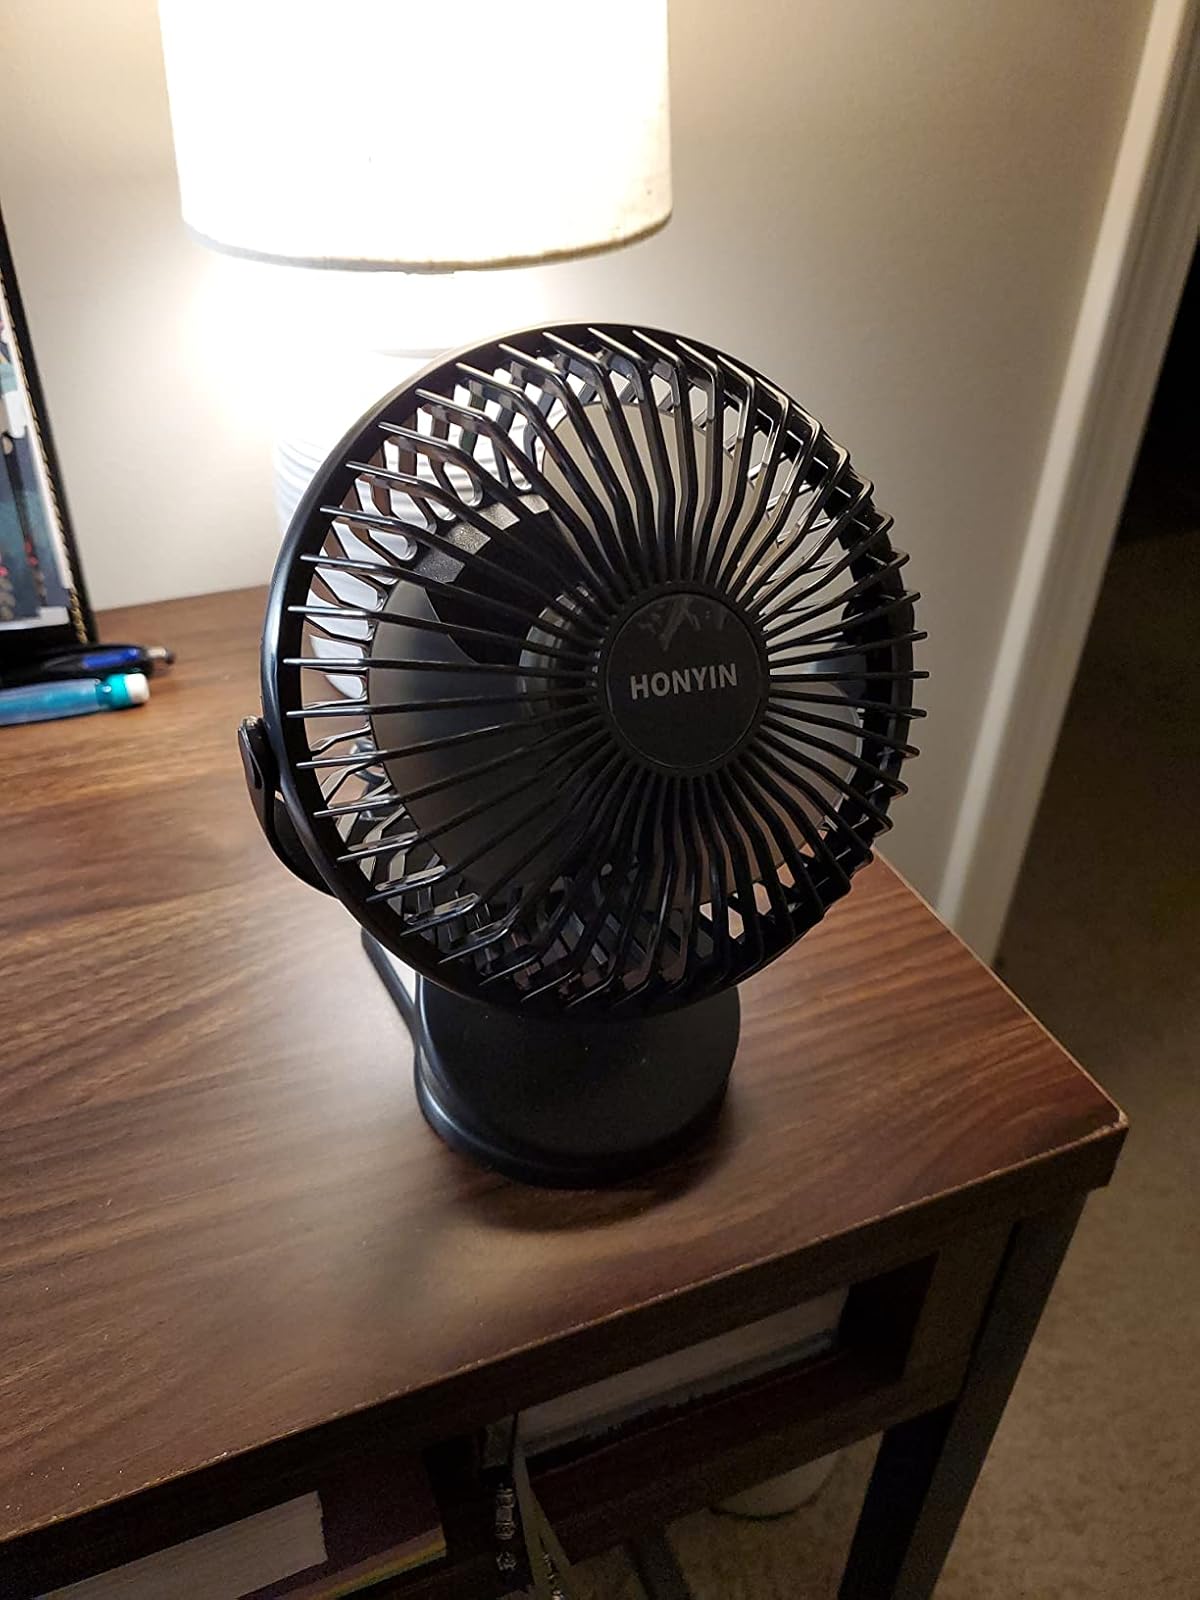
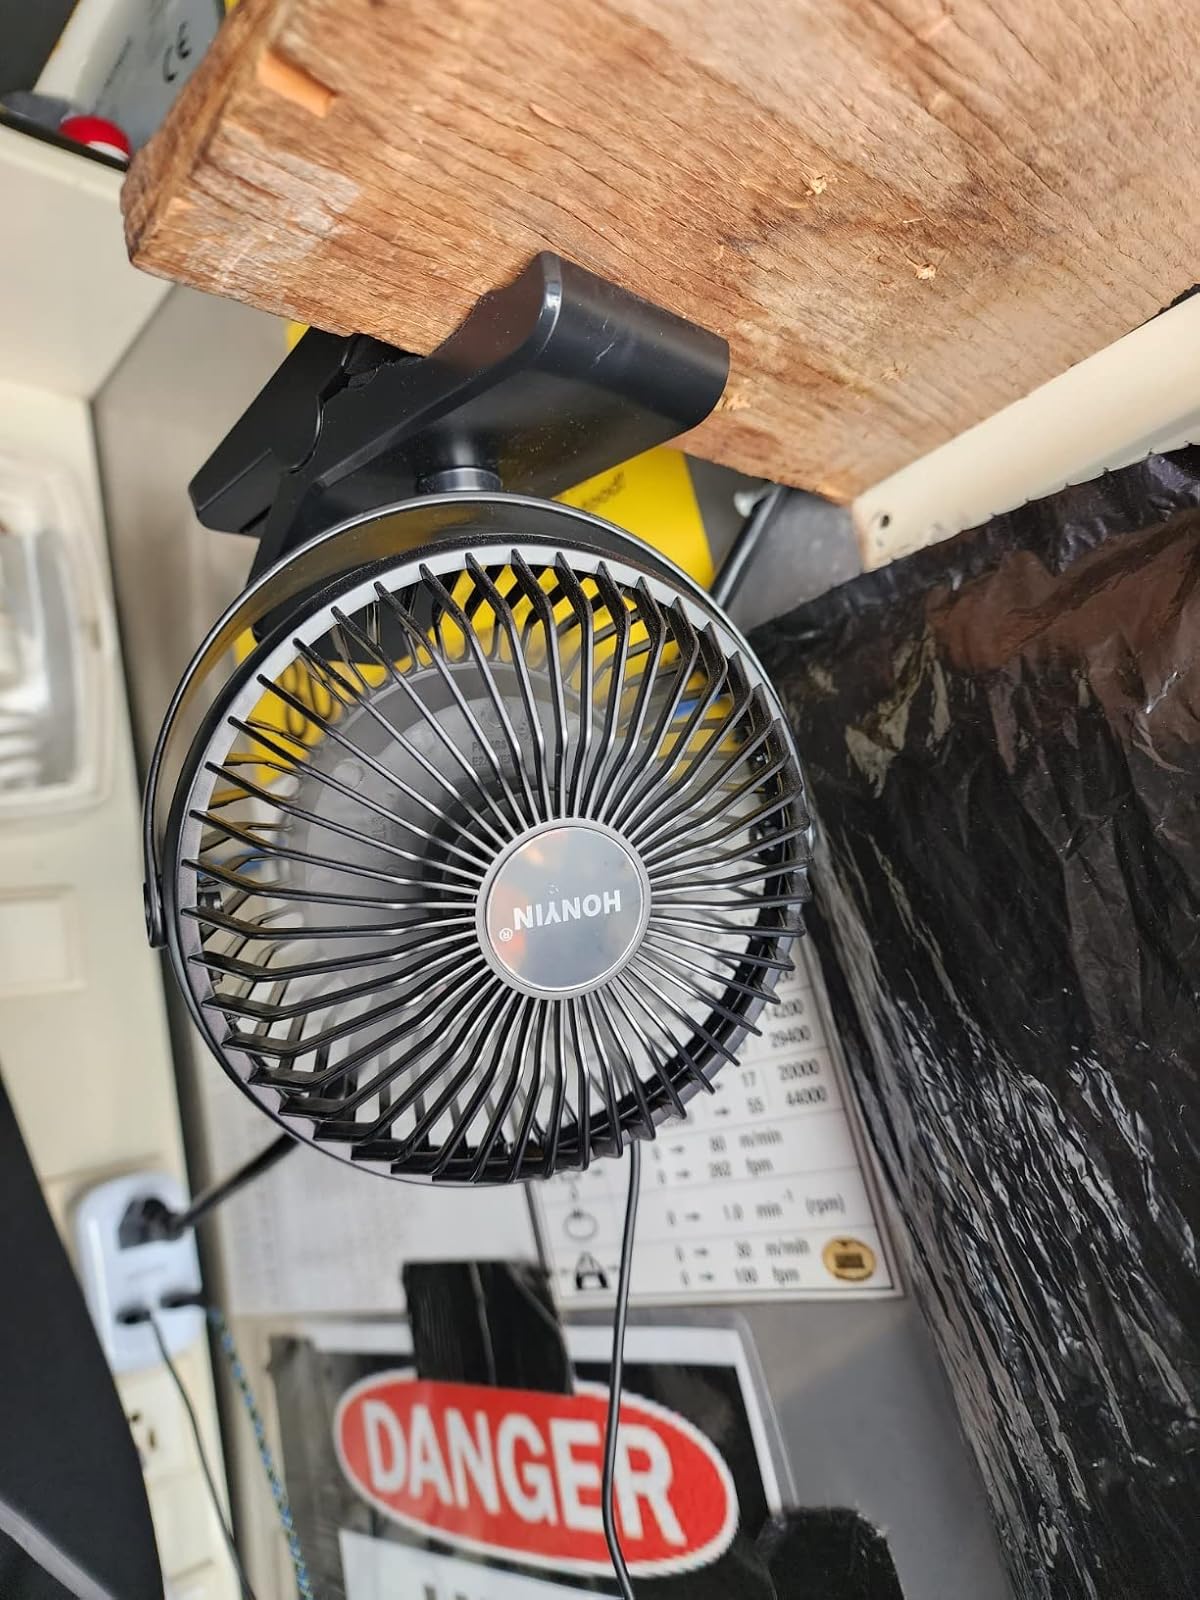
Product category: fan
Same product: yes